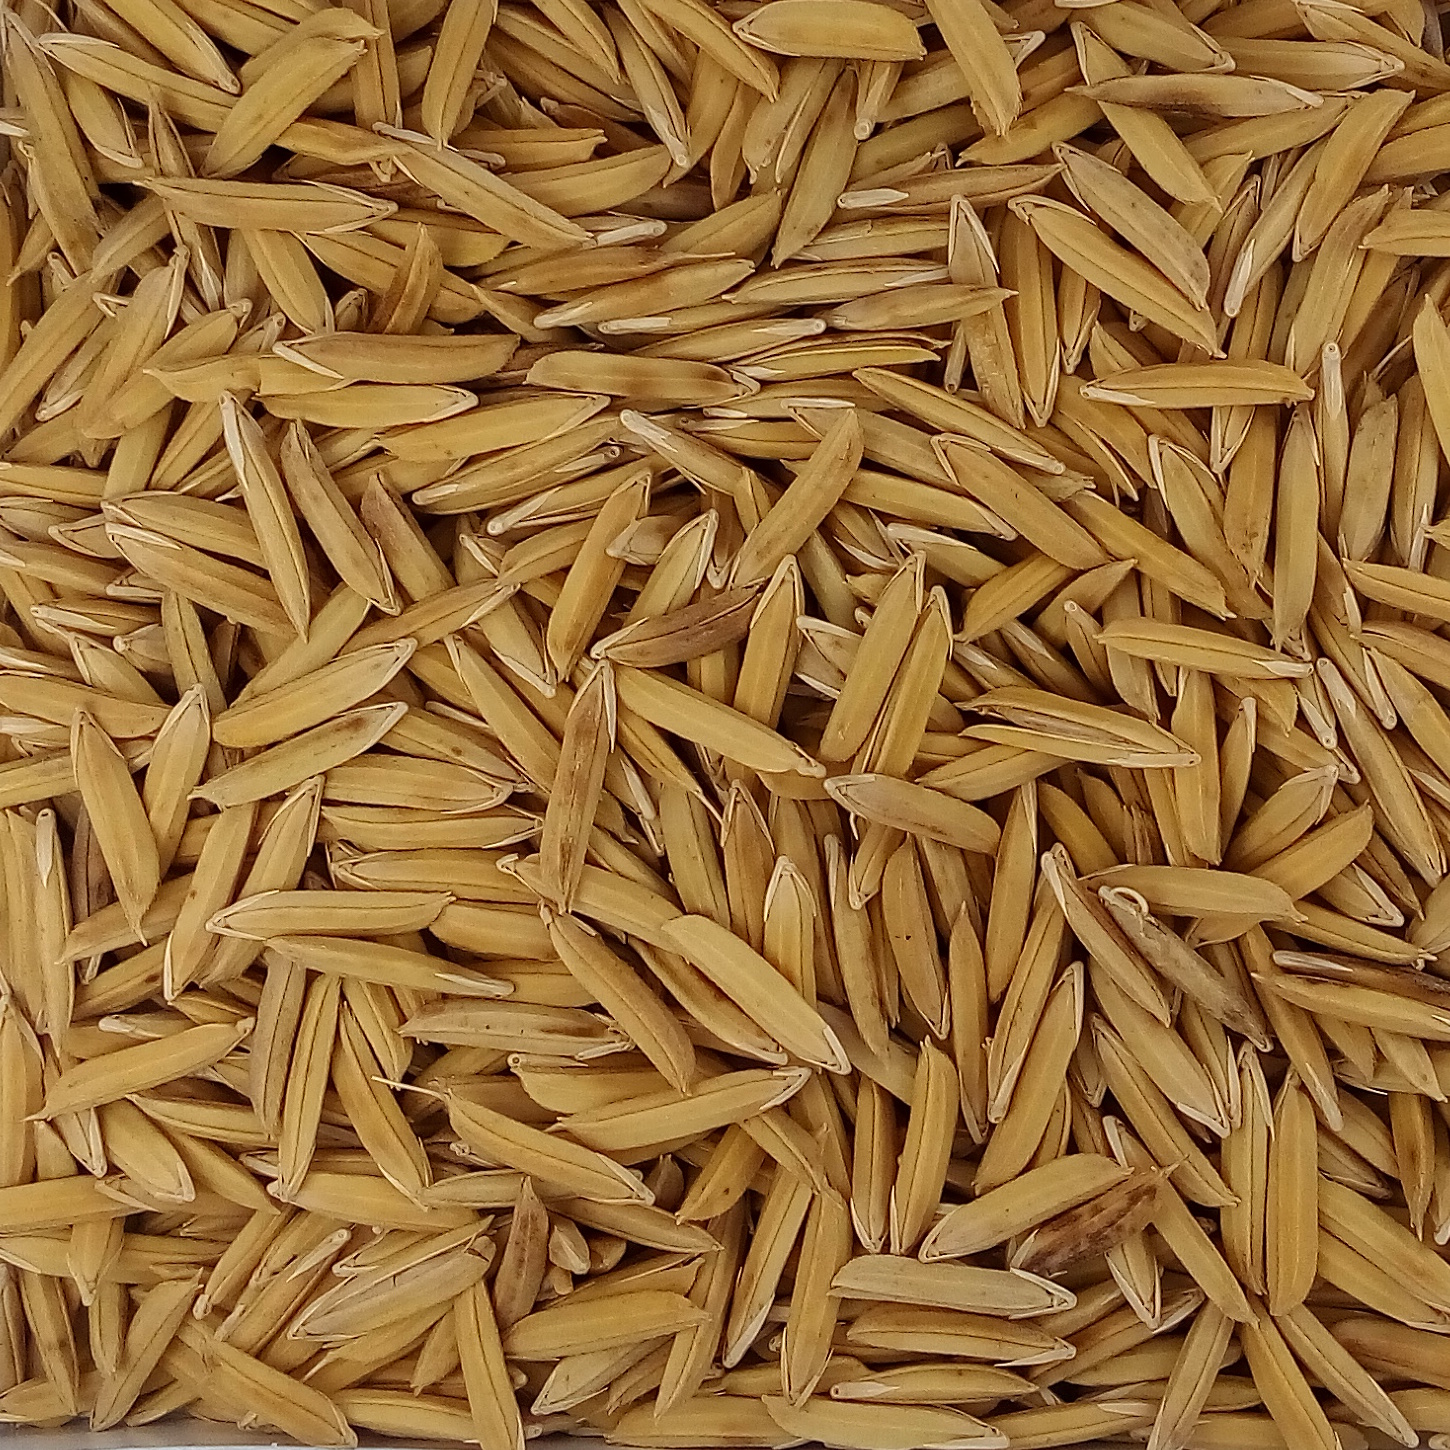
Rice seed variety: 1121